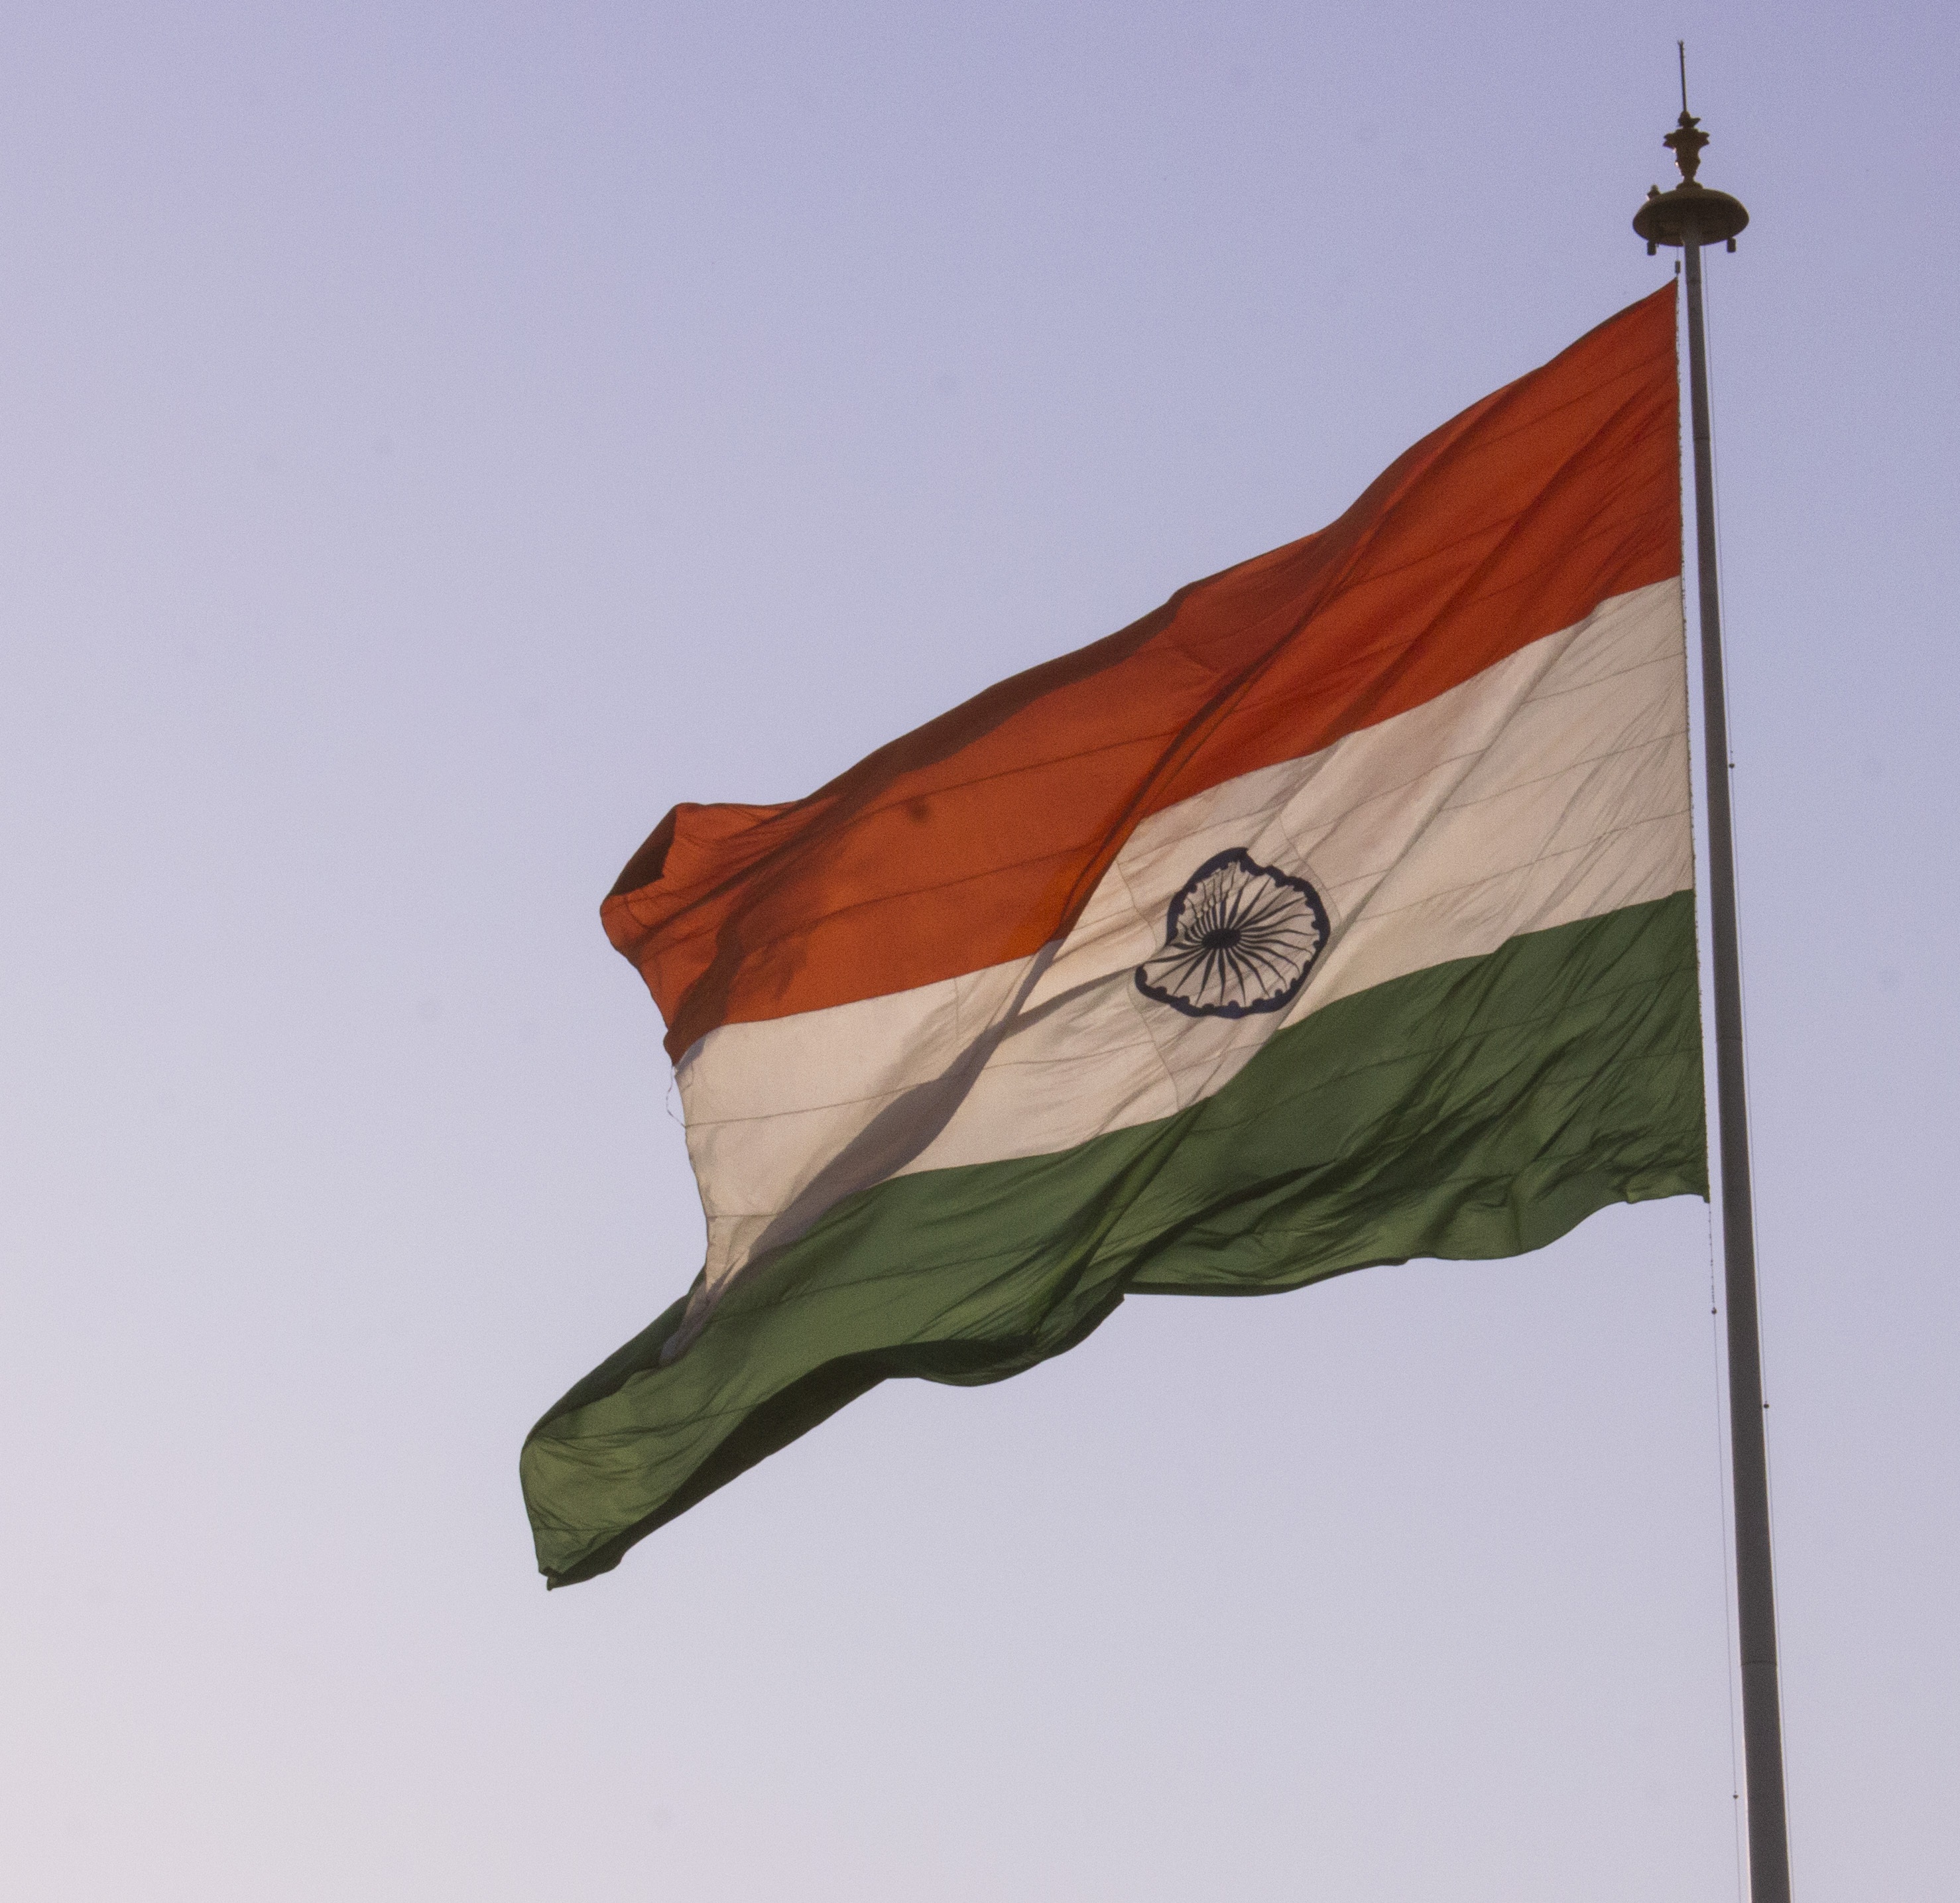
white, wheel, wind, country, celebration, green, color, flag, peace, holiday, freedom, independence day, national flag, liberty, honor, culture, heritage, government, india, tricolor, saffron, nation, pride, democracy, nationality, nationalism, tricolour, national day, indian flag, india flag, republic day, 15 august, 26th january